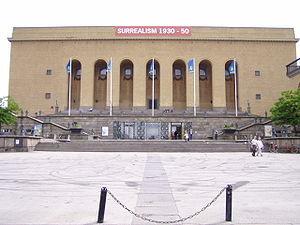
Le musée des Beaux-Arts de Göteborg est un musée à Göteborg. Il possède la plus importante collection d'art scandinave des années 1880 et 1890 en Suède.
Le classicisme nordique fut un style architectural qui a brièvement fleuri aux Pays nordiques entre les années 1910 et 1930.